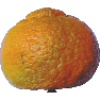
Label: Mandarine 1